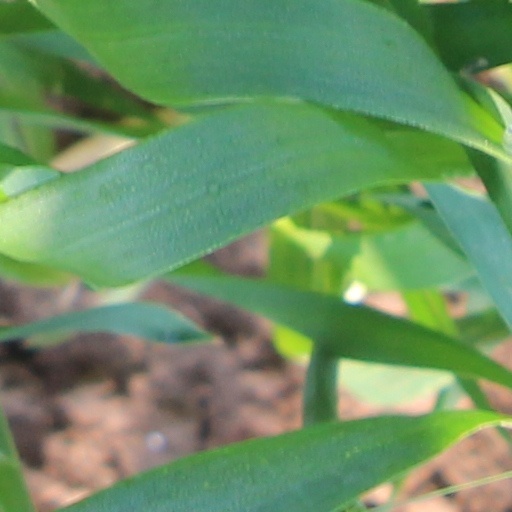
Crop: wheat